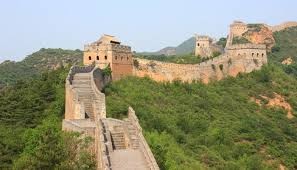
Landmark: Great Wall of China